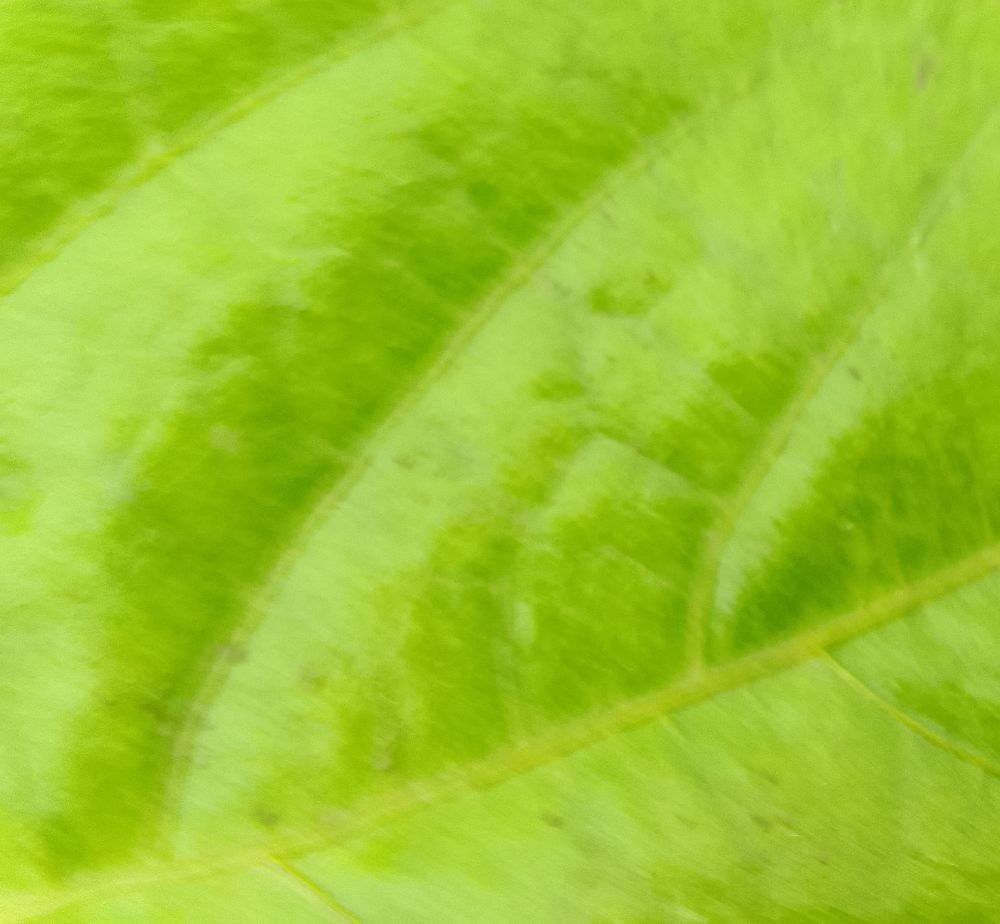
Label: healthy